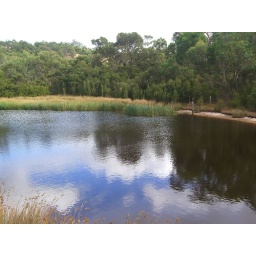
Queenie was quite amazed how blue the sky looks reflected in the water :)